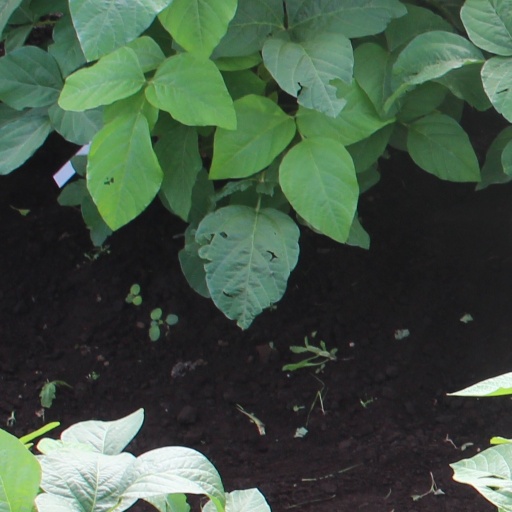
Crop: soybean